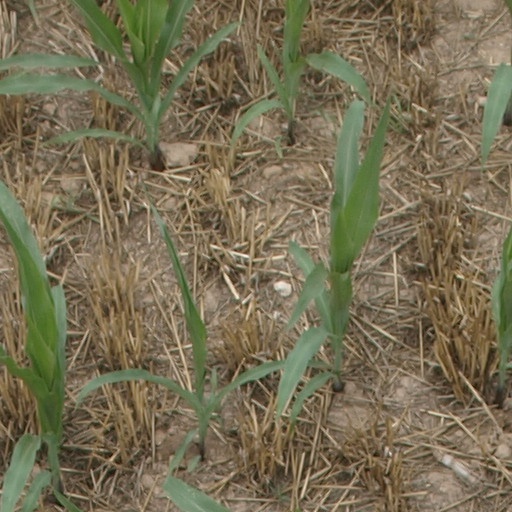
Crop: maize; corn